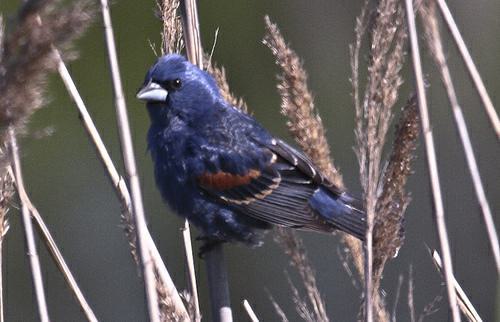
A photo of a blue grosbeak